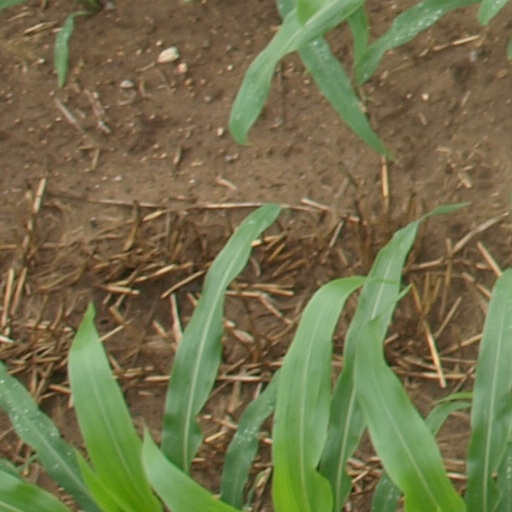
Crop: maize; corn